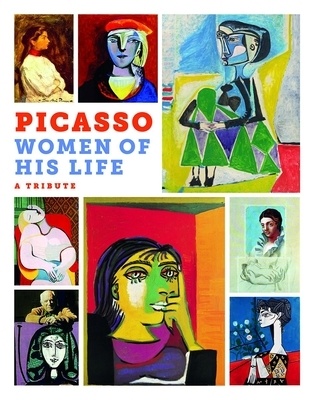
Picasso: The Women of His Life. a Tribute
An exploration of the lives and work of Picasso's muses from the whole of their lives. It is a widely held view that Pablo Picasso (1881-1973) entered a renewed creative period alongside each new muse in his life. But this volume does not discuss Picasso's biography or stylistic phases; rather, it pays tribute to the women who left their mark on his life. Picasso: The Women of His Life explores these women's entire lives and creative work, not just the years they spent at the famous artist's side. Müller and Bernard sketch the lives of ten women, including Picasso's mother--with whom he was very close, and whose maiden name he chose as his professional name--his wives, and his many lovers. When he wanted to marry the Russian ballerina Olga Khokhlova, she warned him that he would remain married to painting throughout his life. They separated in 1935 because of his young muse, Marie-Thérèse Walter, who was soon deposed by Dora Maar. Following various separations, these women disappeared from Picasso's canvases, but they did not vanish entirely. This book pays tribute to them all. Binding Type: Hardcover Publisher: Hirmer Verlag GmbH Published: 11/29/2022 ISBN: 9783777437262 Pages: 192
Brand: Markus M&#252;ller
Category: Arts & Entertainment